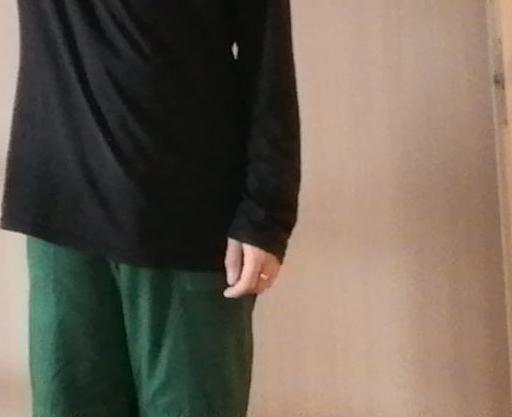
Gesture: no_gesture